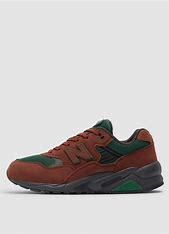
Brand: New
Model: Balance New Balance 580